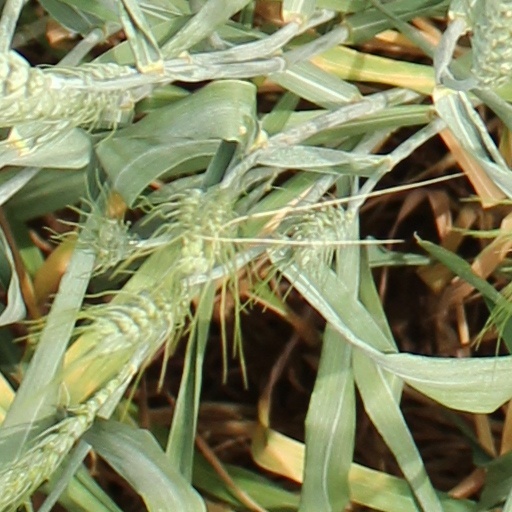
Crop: wheat